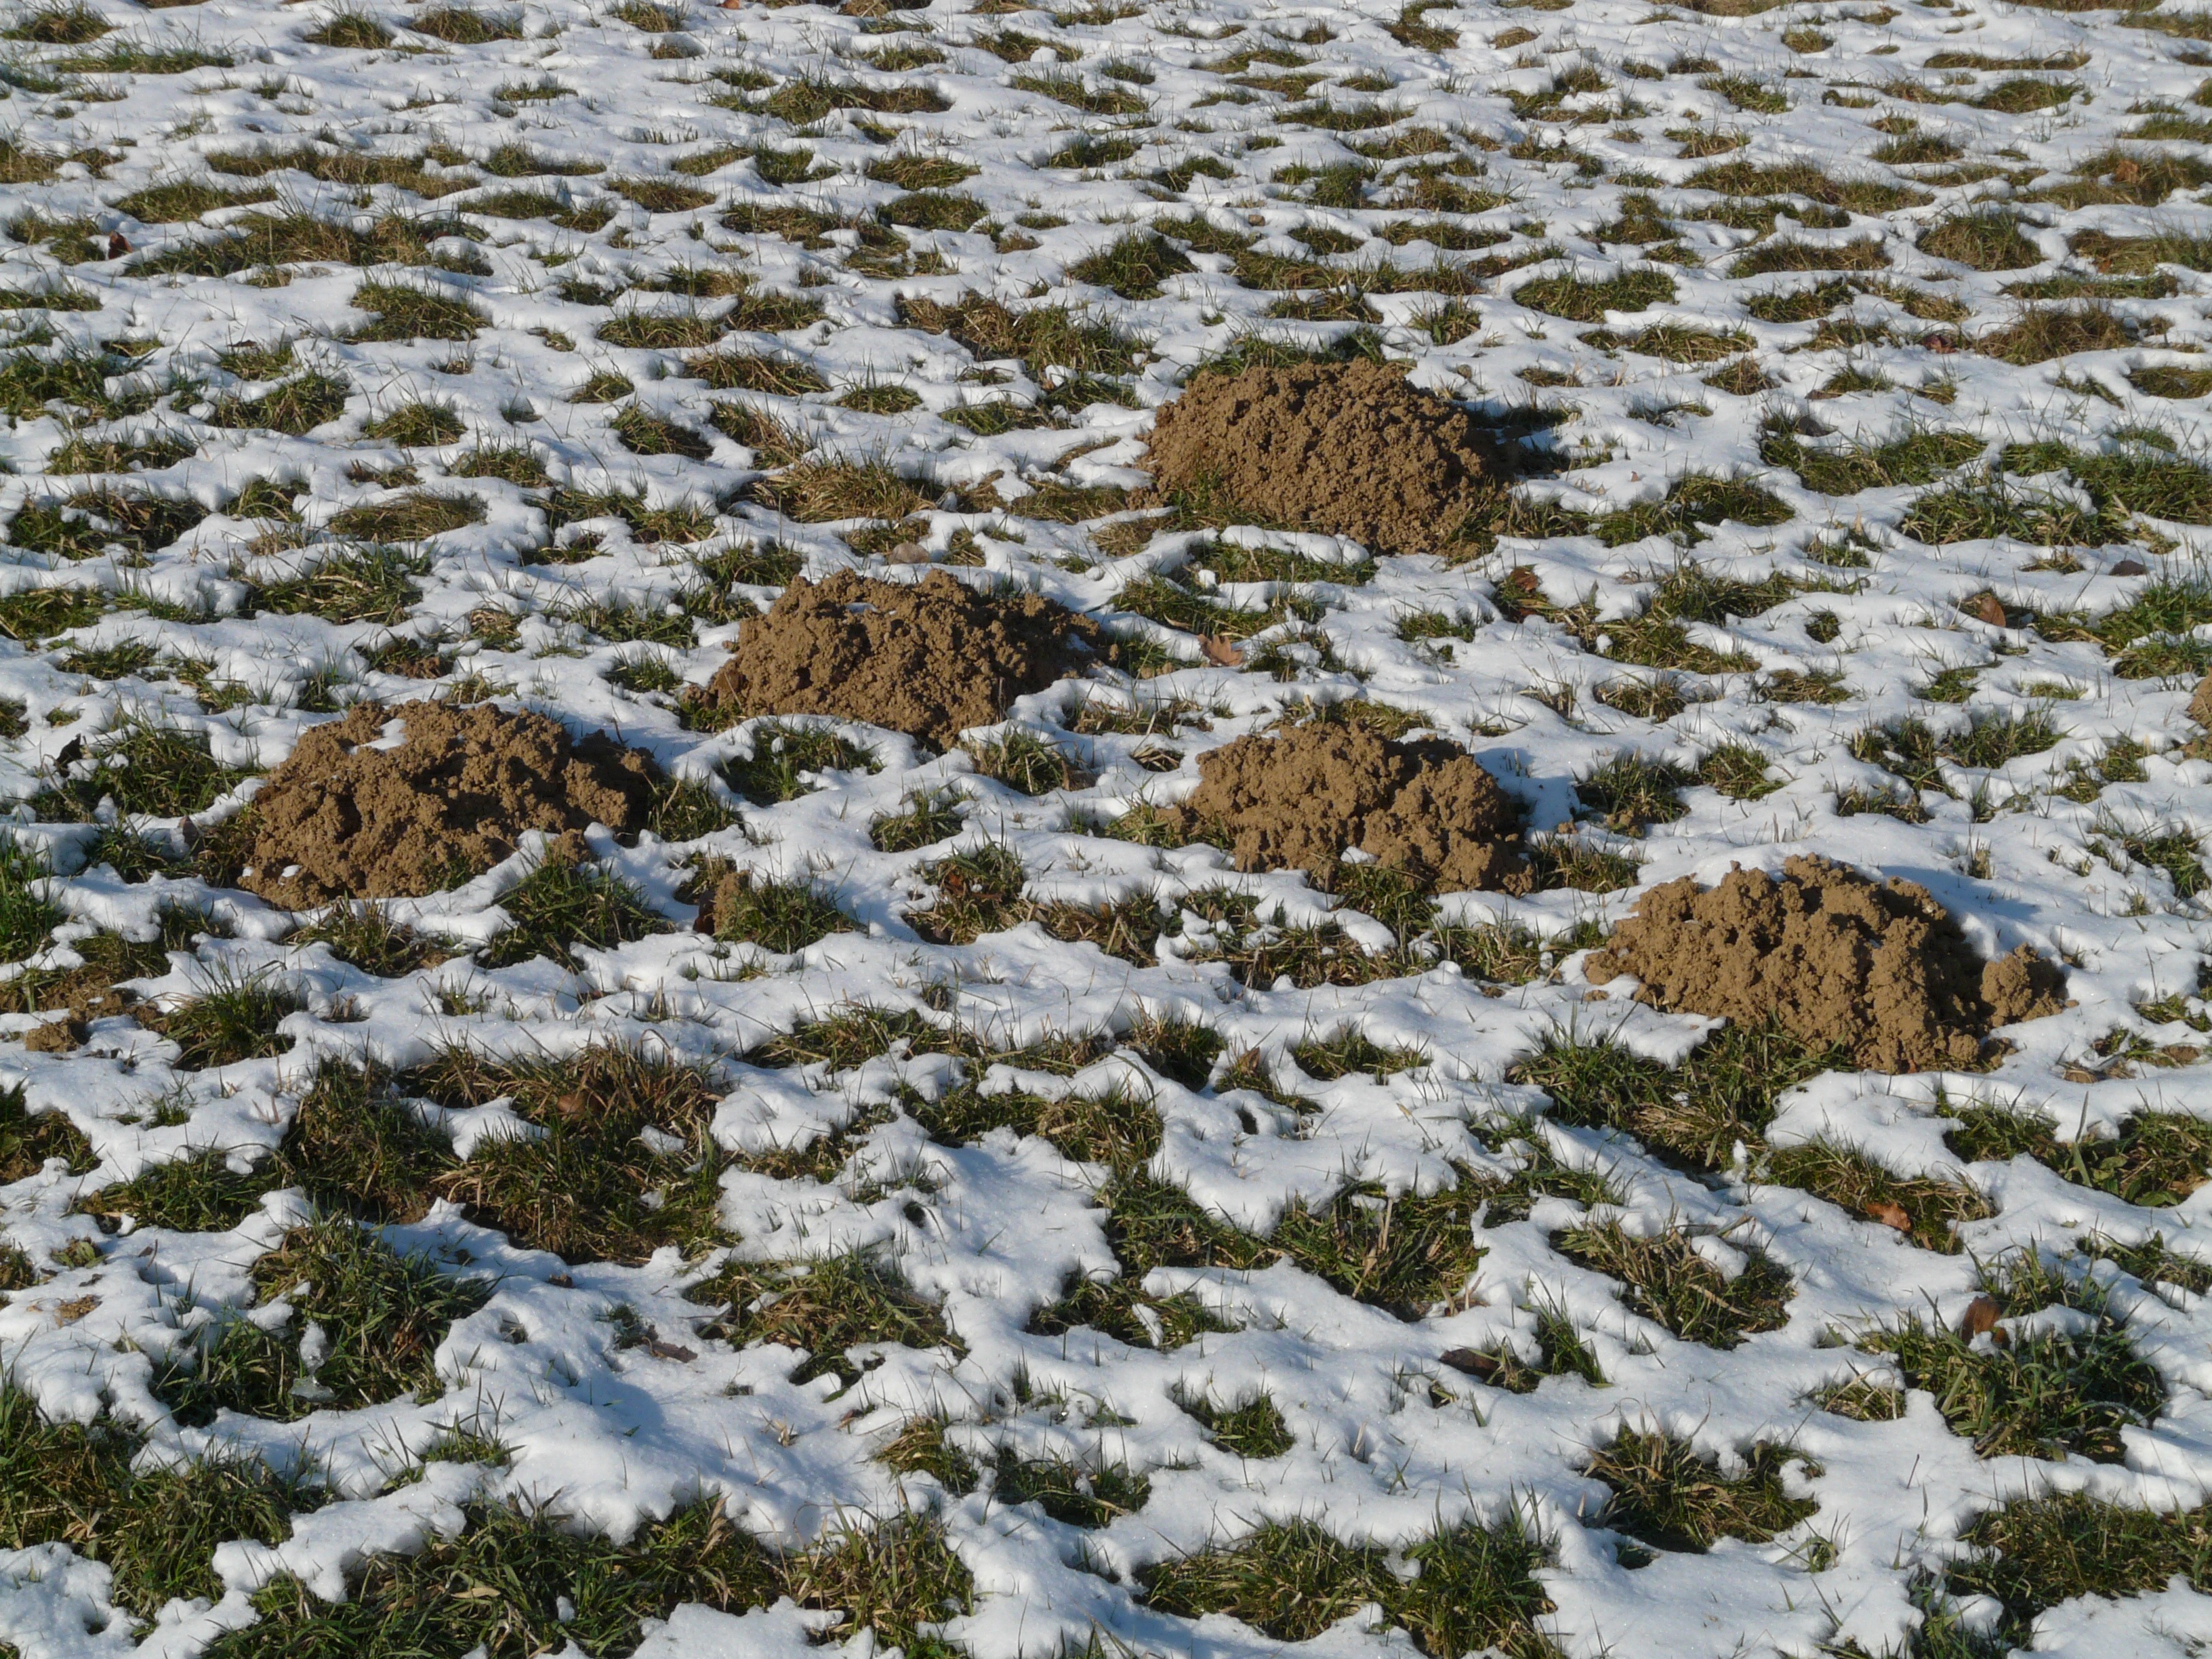
tree, rock, snow, cold, winter, meadow, leaf, hill, frost, wildlife, stream, weather, frozen, season, earth, mole, dig, ecosystem, tundra, scoop, molehill, erdhaufen